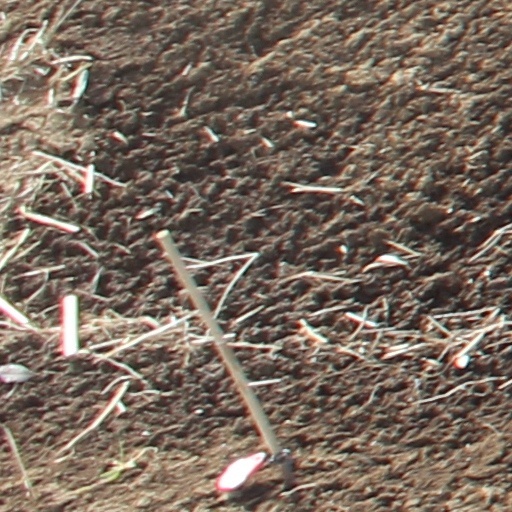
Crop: wheat